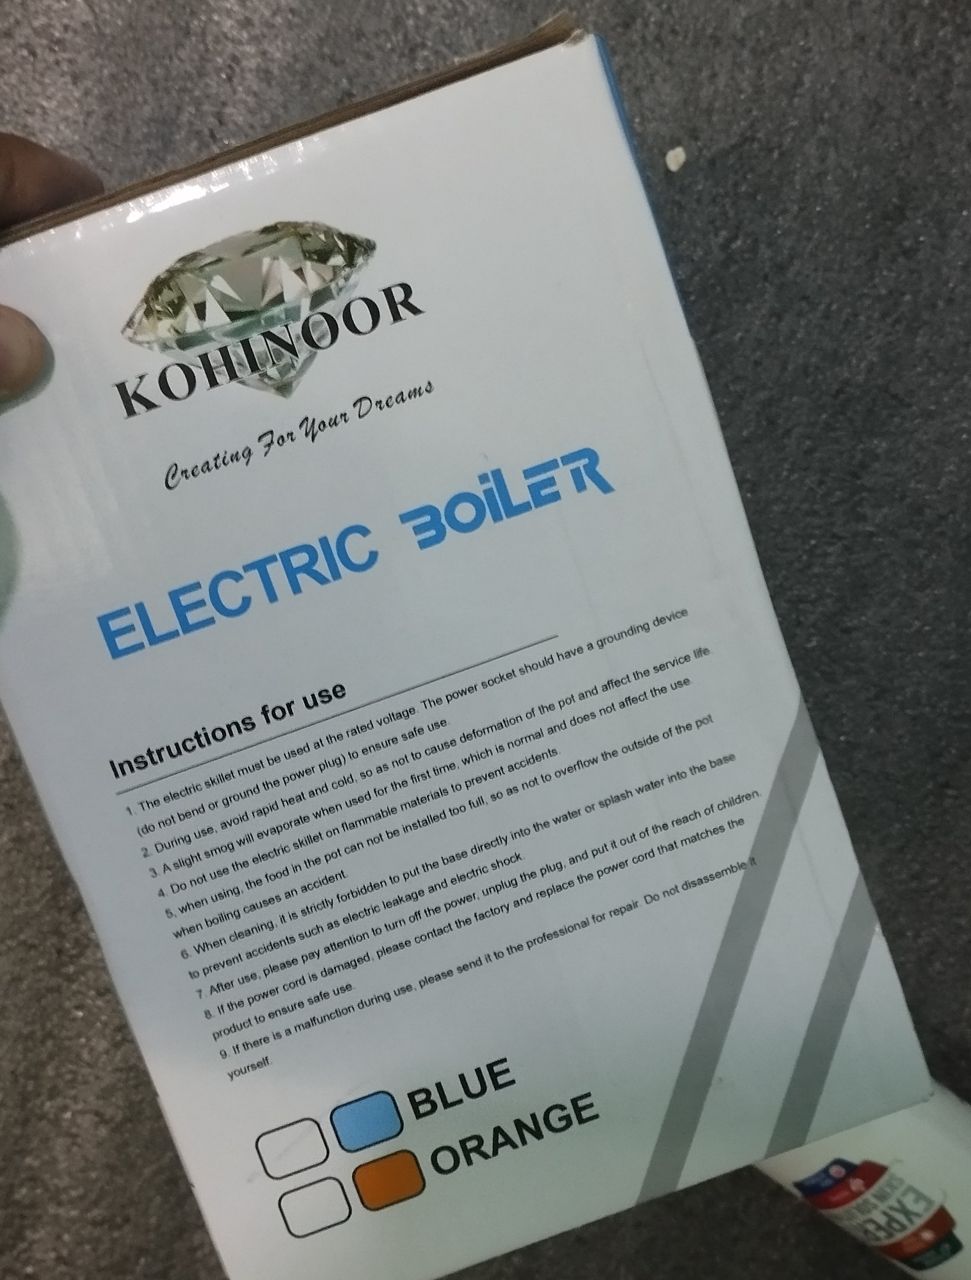
Label: cardboard